El Cortez (Reno)

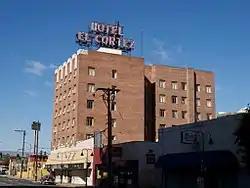
Hotel in 2012

The El Cortez Hotel, at 239 W. 2nd St. in Reno, Nevada, is a historic Art Deco-style hotel that was built in 1931 by Reno real estate investor Abe Zetoony. It was designed by Reno architects George A. Ferris & Son It was listed on the National Register of Historic Places in 1984.